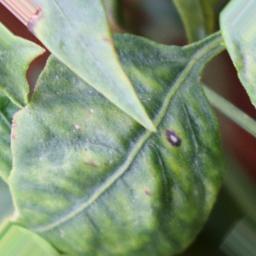
Label: cercospora